Eagle Helicycle

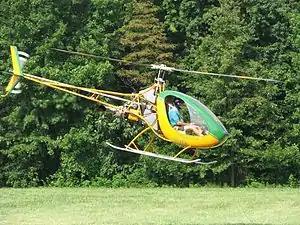
Helicycle N727X at Homer Bell's 22nd Annual Helicopter Fly-in, July 14, 2006

The Helicycle is a single-seat, semi-rigid two-bladed main rotor, helicopter powered by a Solar T62-32 engine. Manufactured by Helicycle Ventures LLC in Mesilla, New Mexico as a kit, the aircraft is intended to be assembled by the owner and is considered a homebuilt aircraft. The Helicycle was conceived and designed by B.J. Schramm, the founder of RotorWay International.